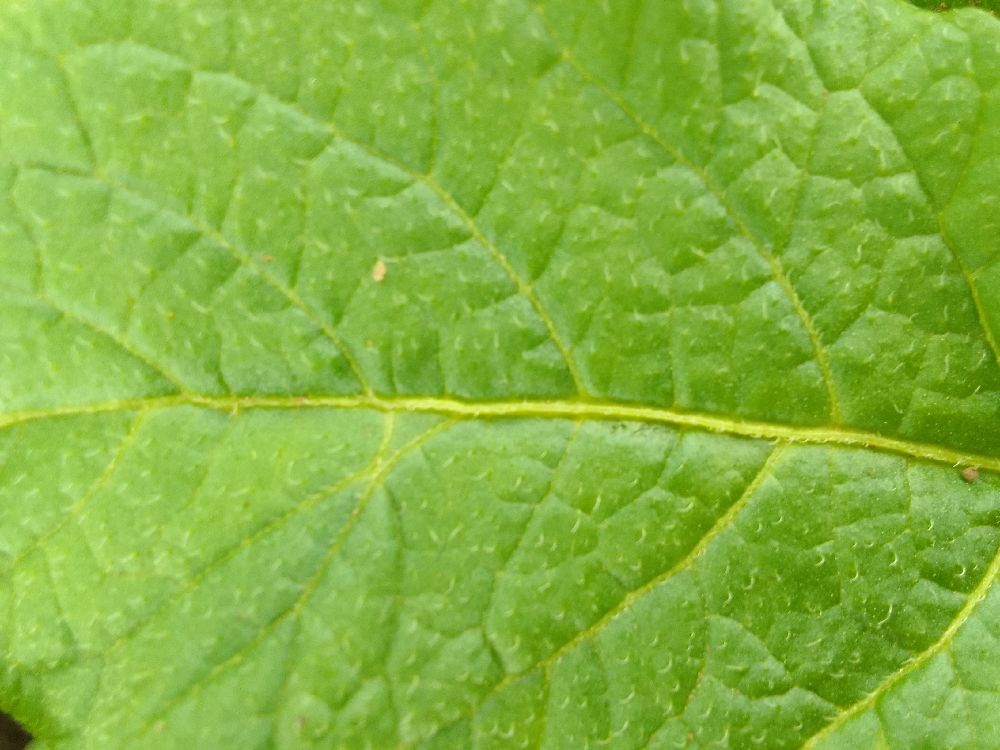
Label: Healthy